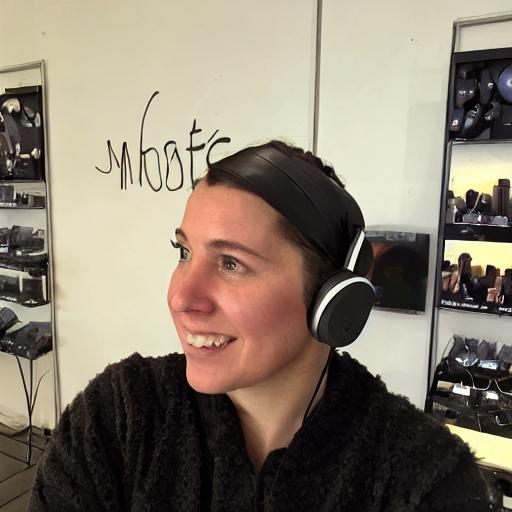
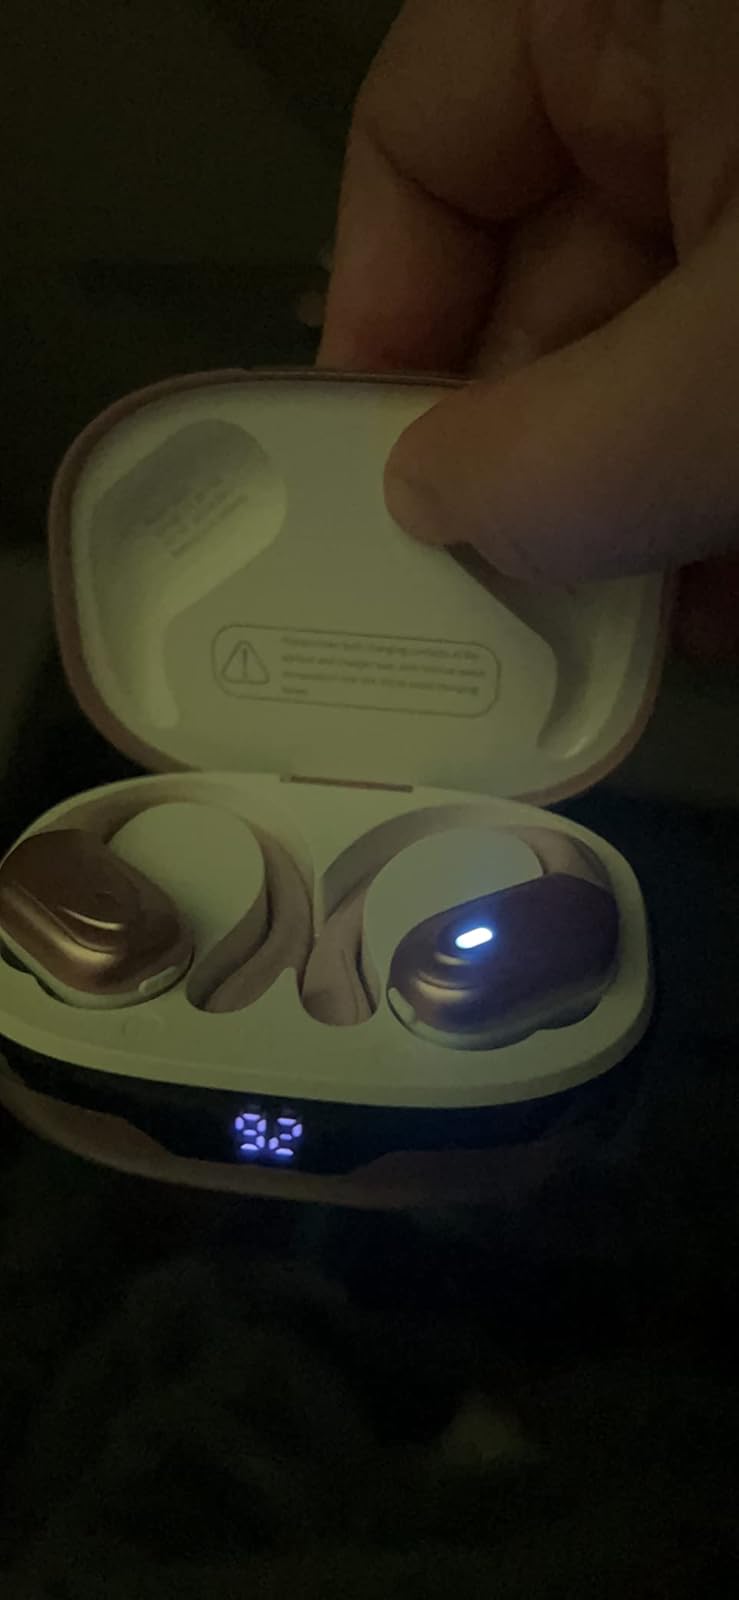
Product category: earbuds
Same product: no